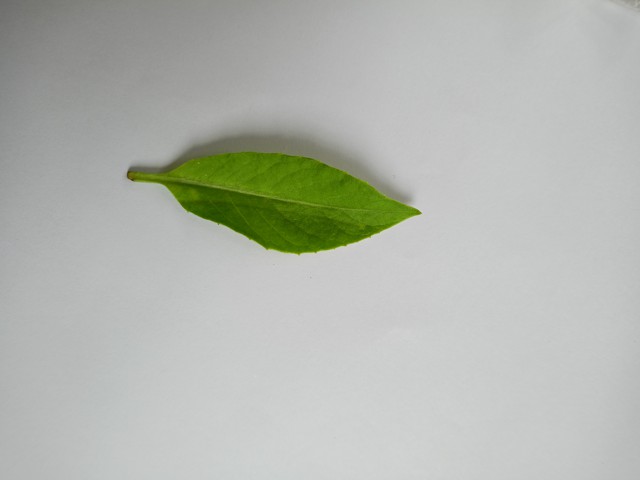
Plant: gainura